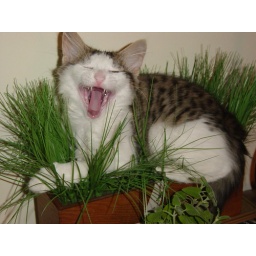
Road Runner in the plastic grass